Cymerau quarry

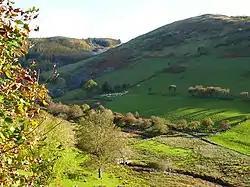
View of Cwm Ratgoed on 18 October 2008; the northern workings of Cymerau are in the middle distance, and the trackbed of the former Ratgoed Tramway passes below

Cymerau quarry was a slate quarry served by the Ratgoed Tramway, a horse-worked section of the Corris Railway. It is located about half a mile north of Aberllefenni in Merioneth (now Gwynedd), North Wales, on the eastern side of the isolated Cwm Ceiswyn. It worked the Narrow Vein, the highest-quality slate vein in the Abercorris Group.